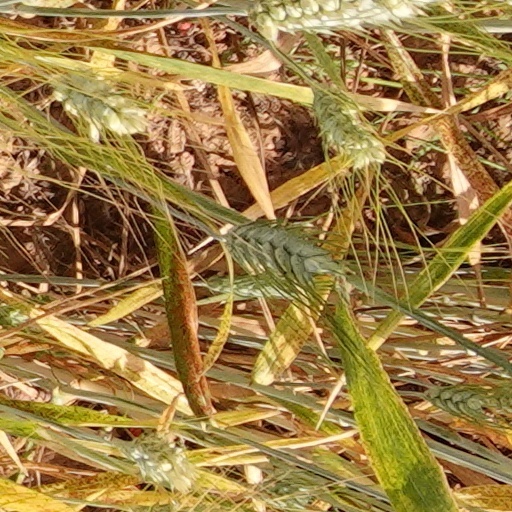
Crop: wheat